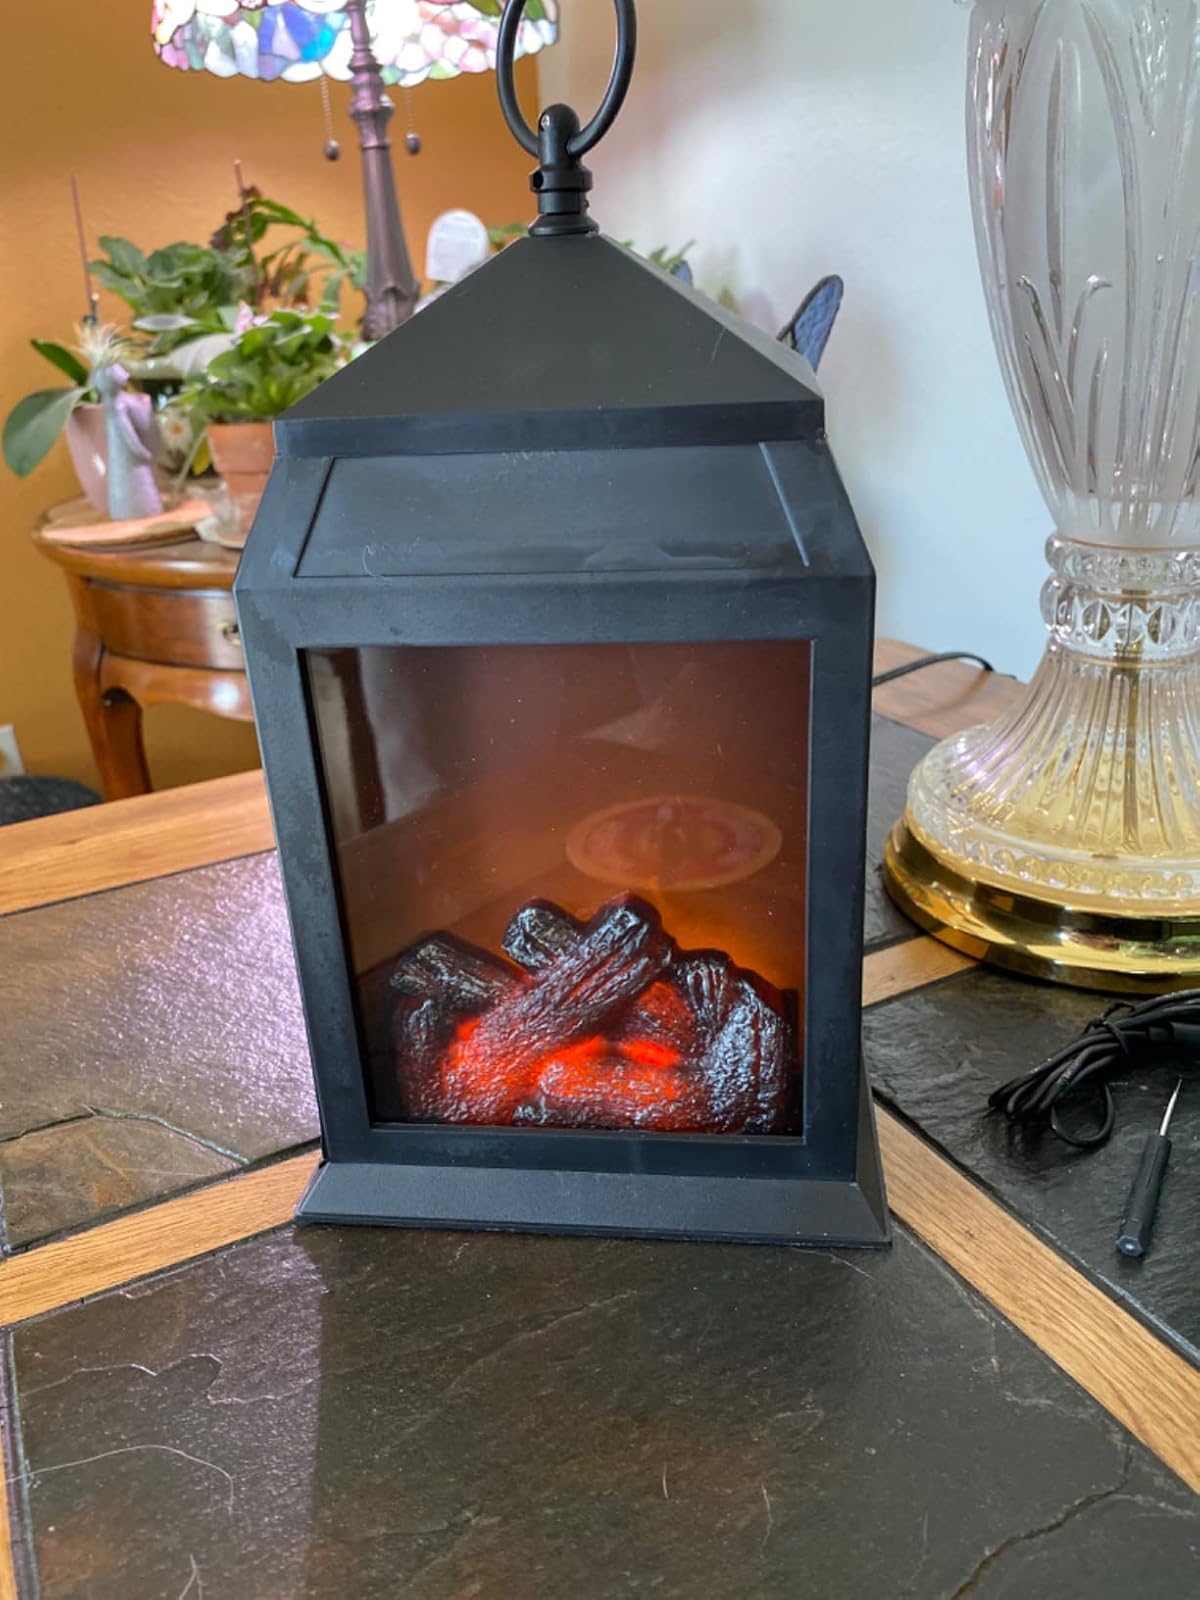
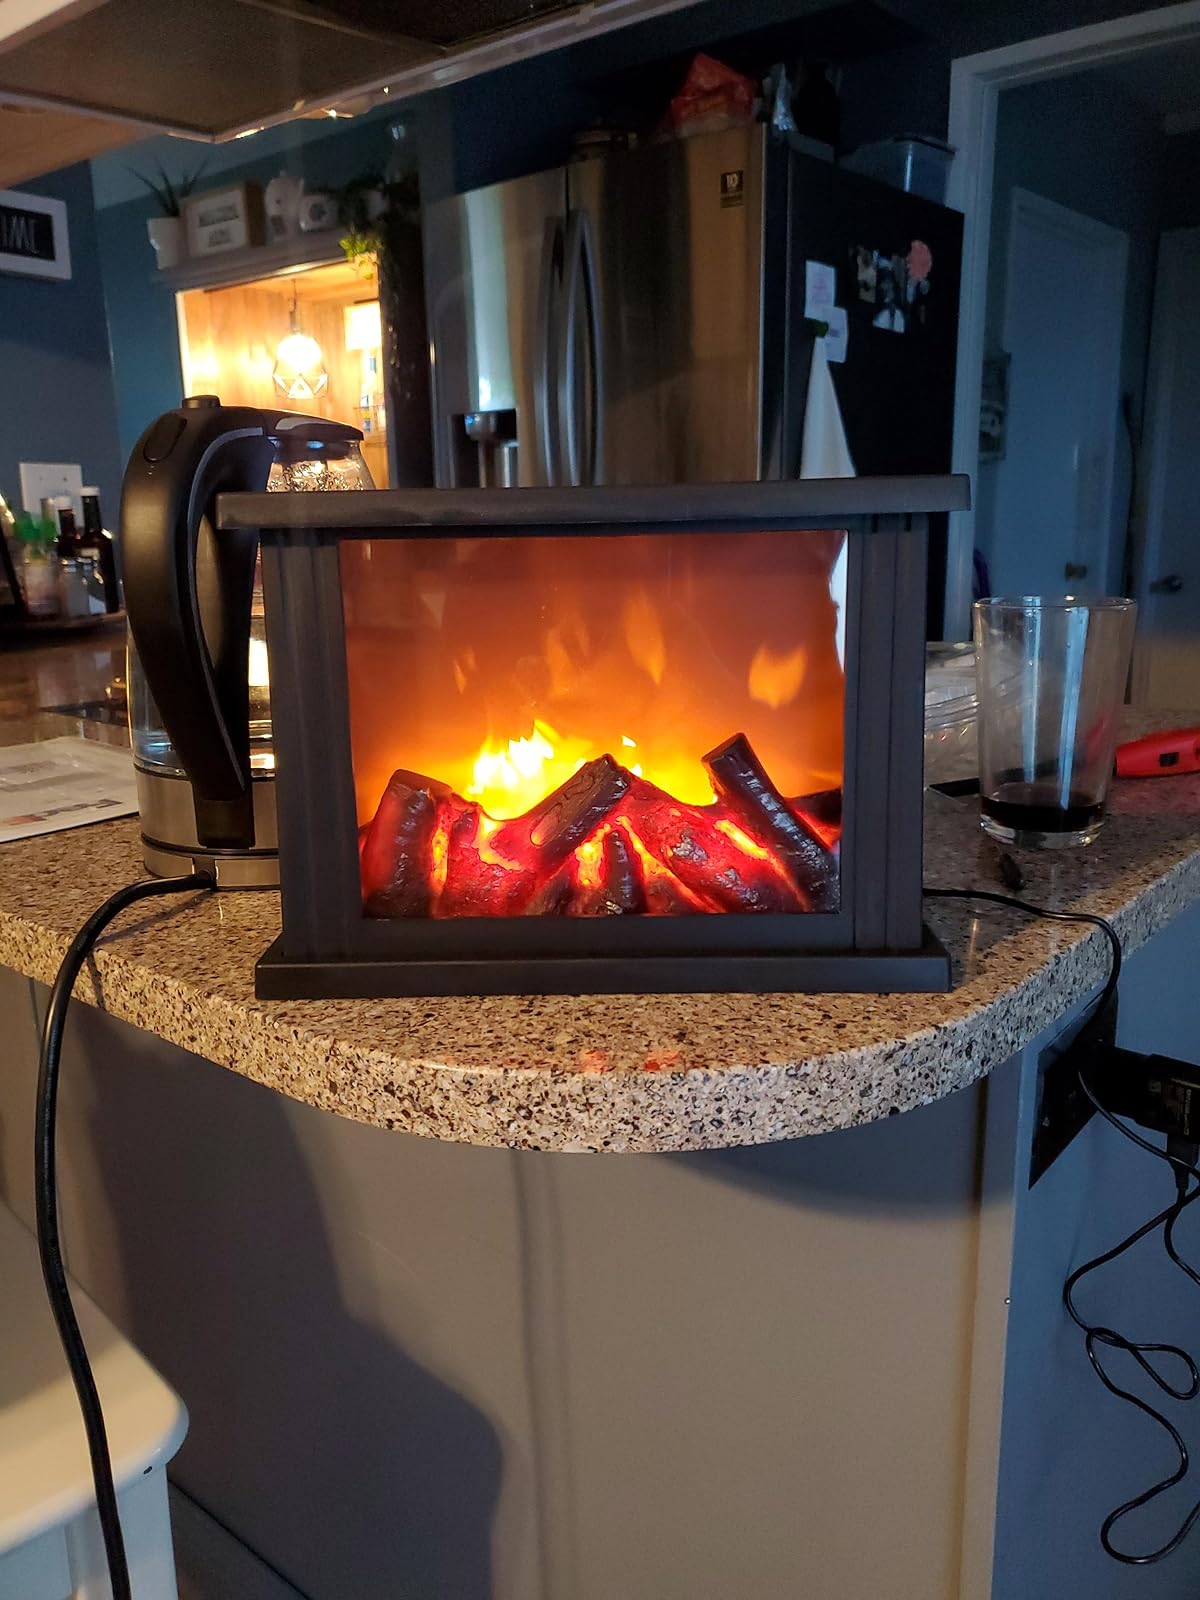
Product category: lantern
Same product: no